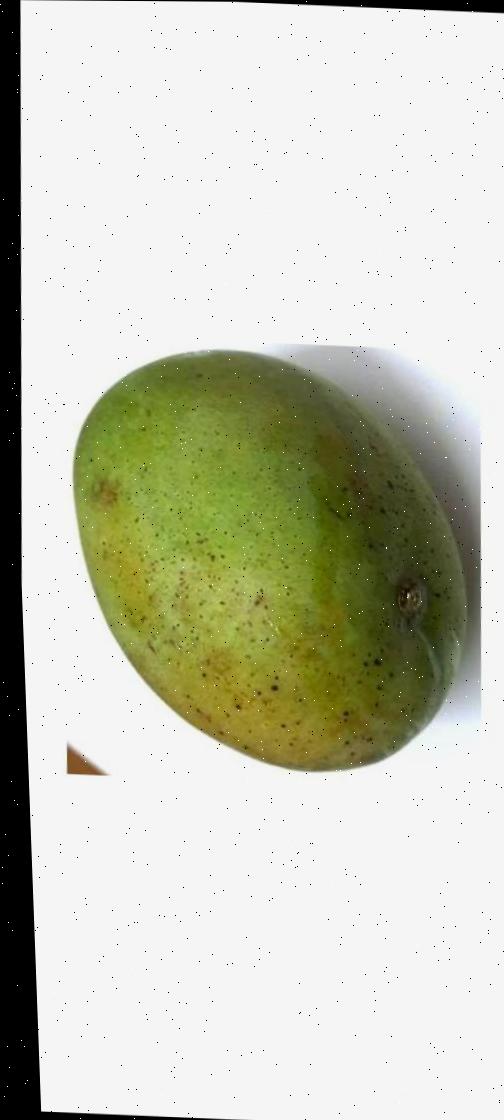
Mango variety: Fazli Shurmai